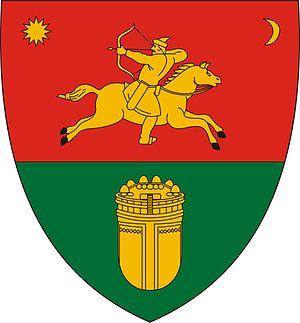
Törtel est un village et une commune du comitat de Pest en Hongrie.